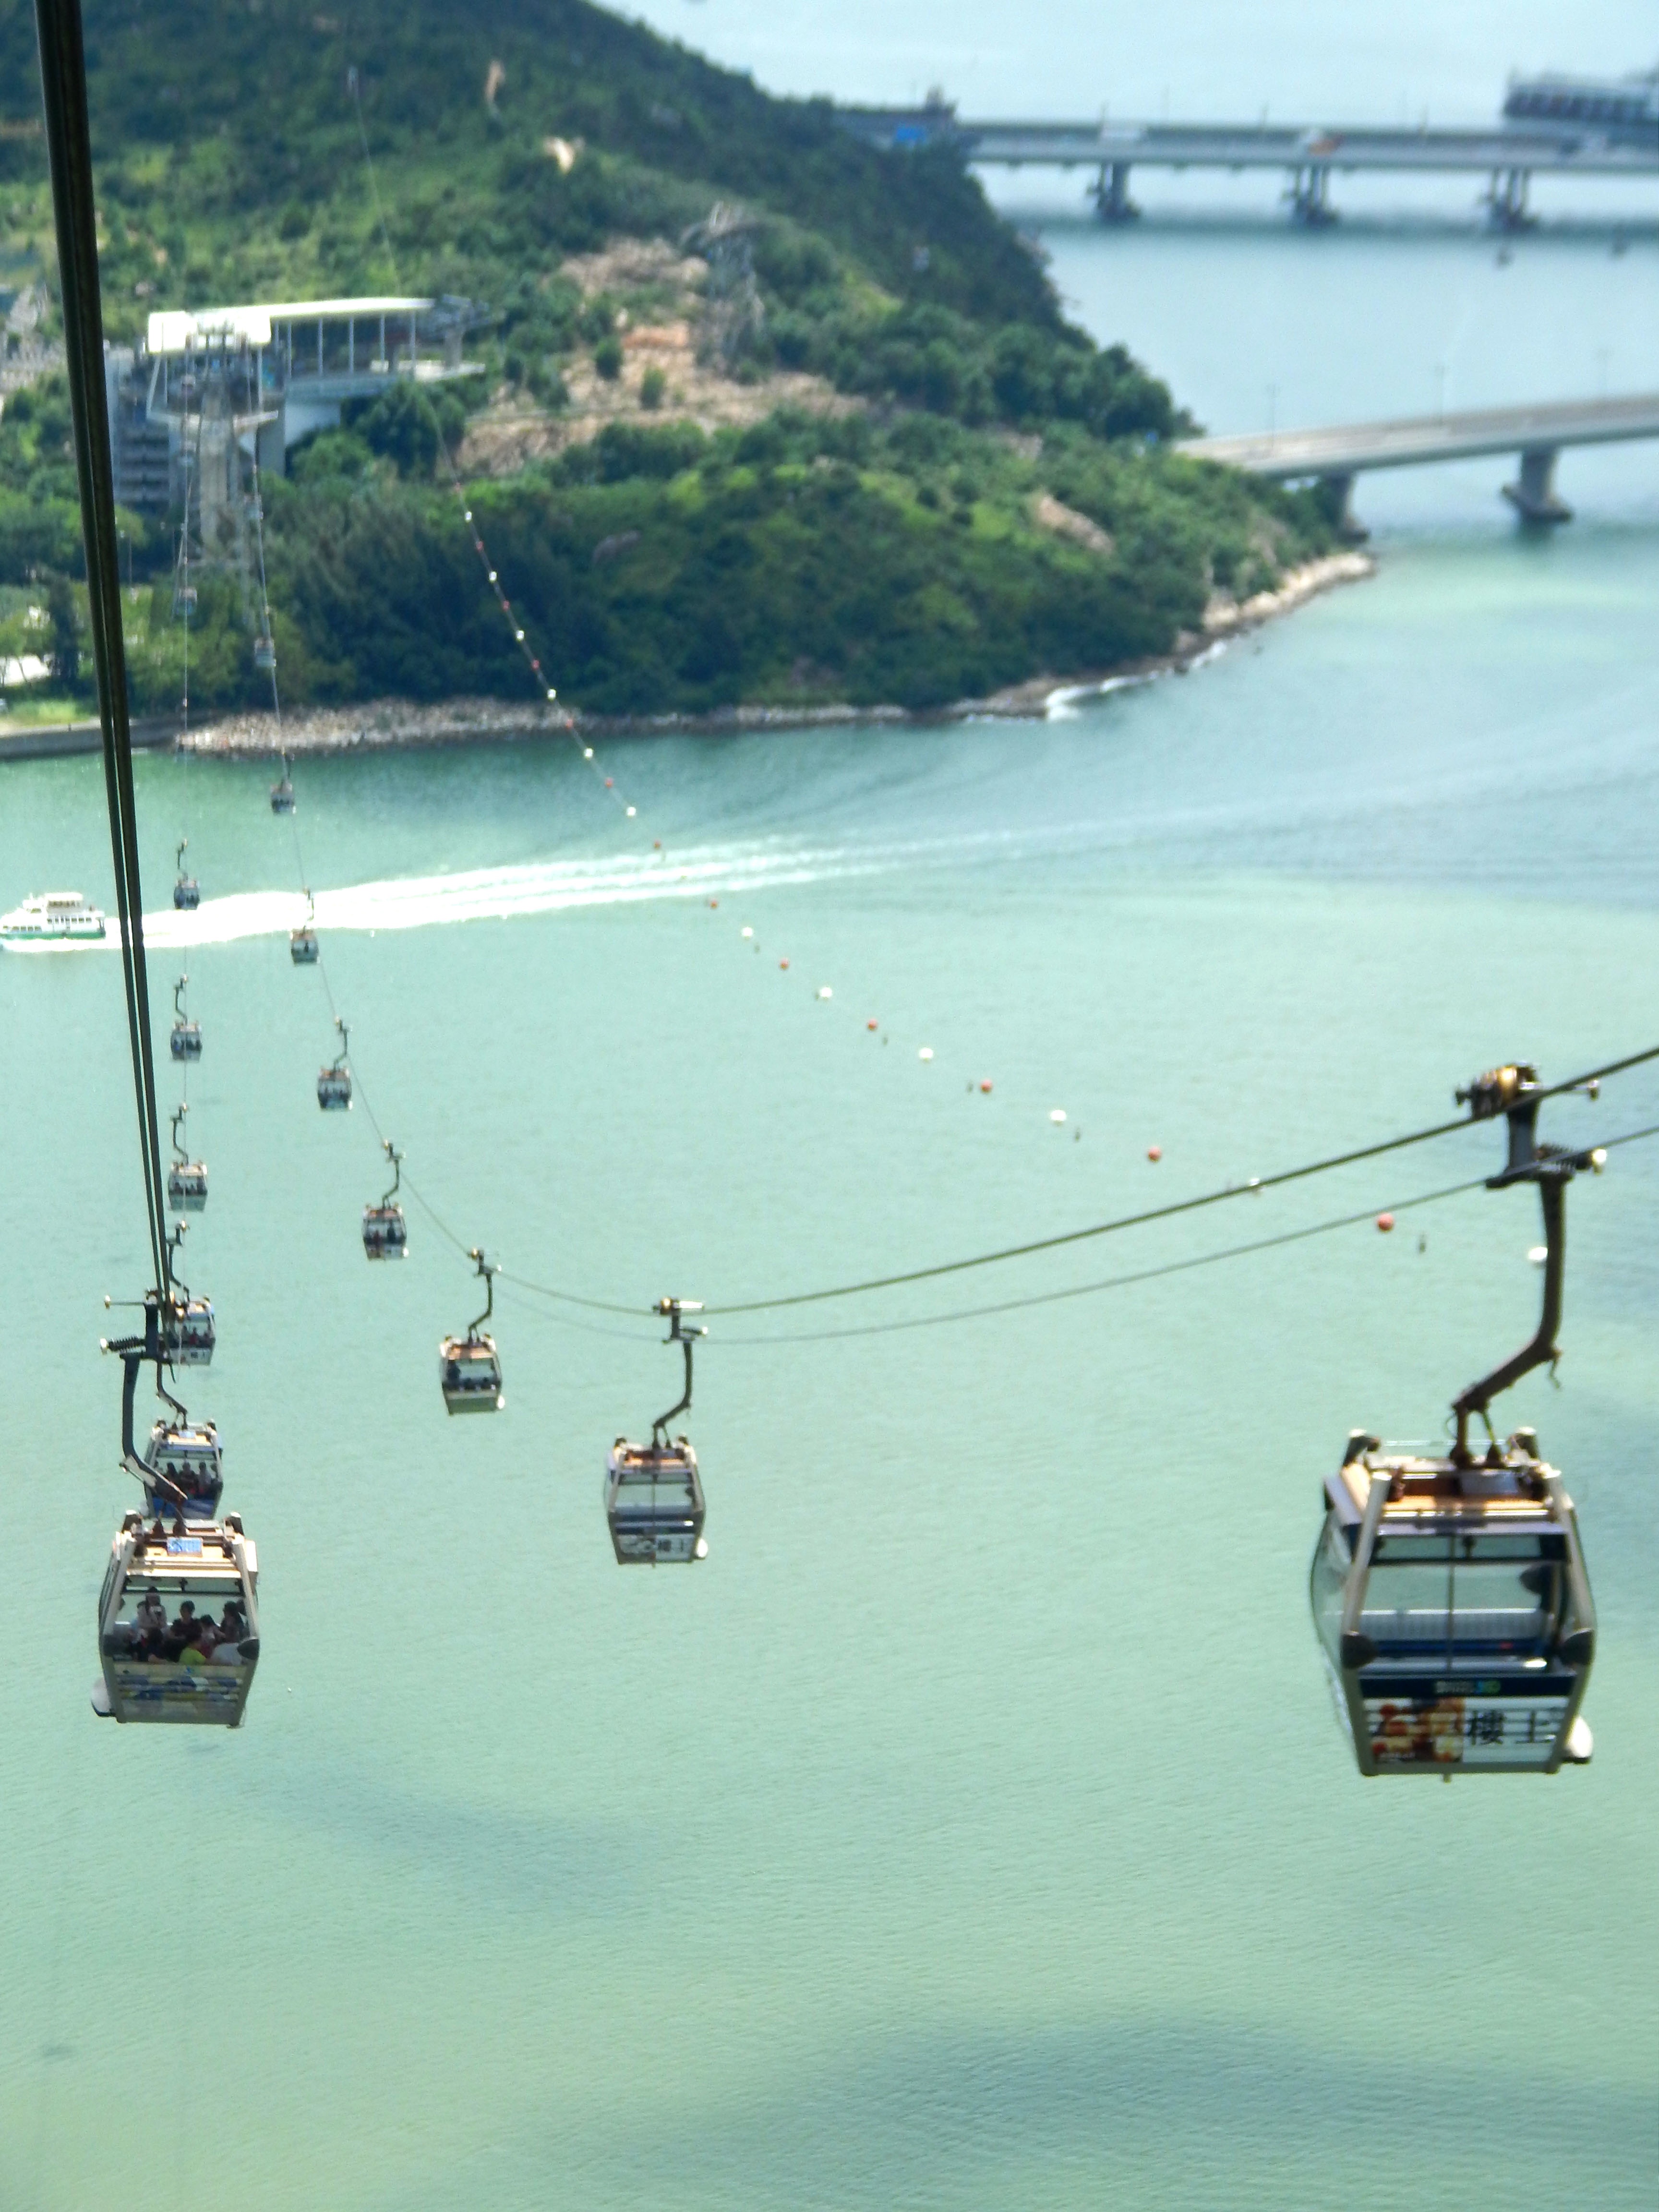
beach, sea, coast, vehicle, bay, atmosphere of earth